Postage stamps and postal history of Liberia

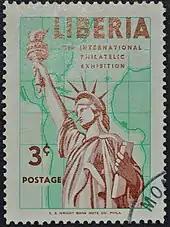
A 1956 stamp marking FIPEX in New York

This is a survey of the postage stamps and postal history of Liberia.